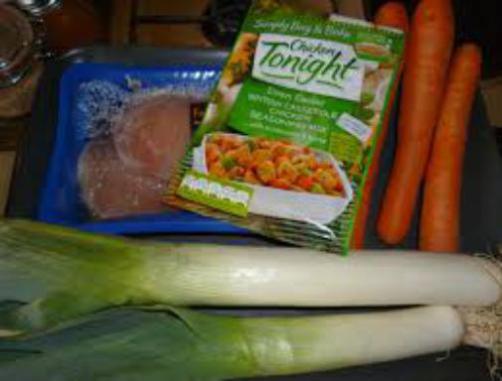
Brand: chicken tonight
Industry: Food